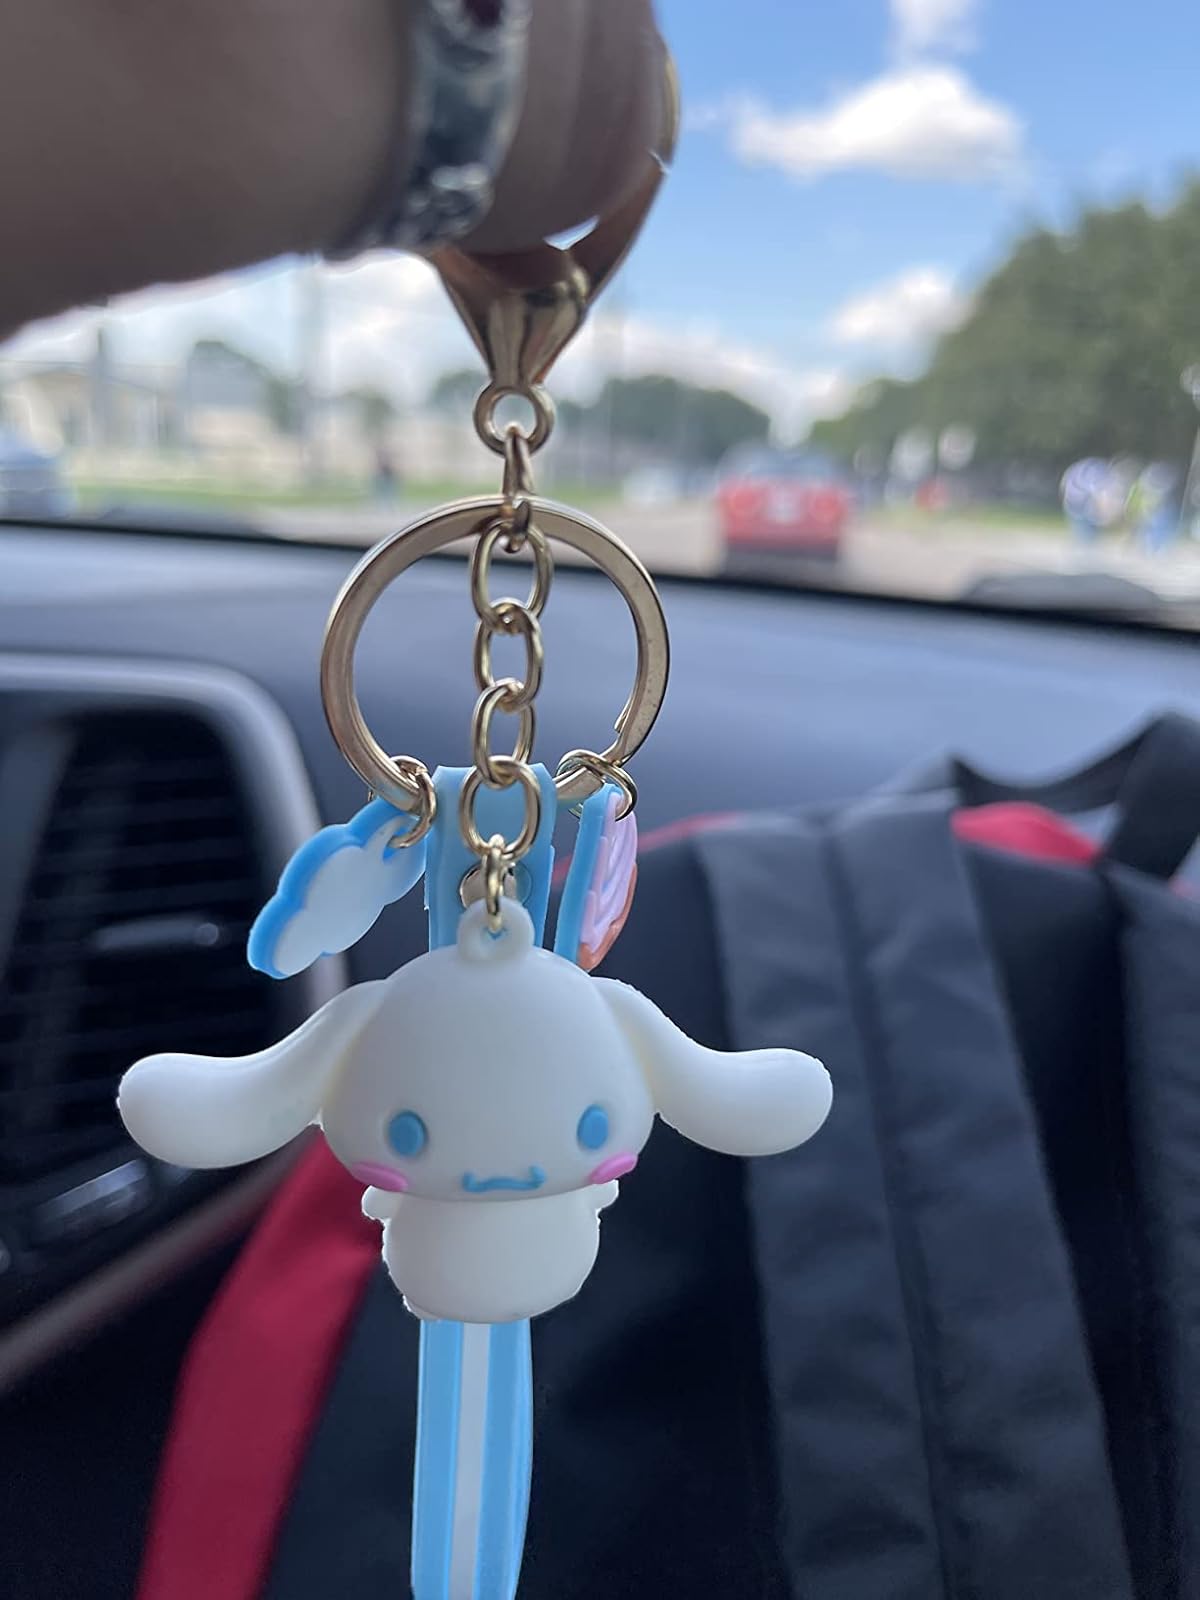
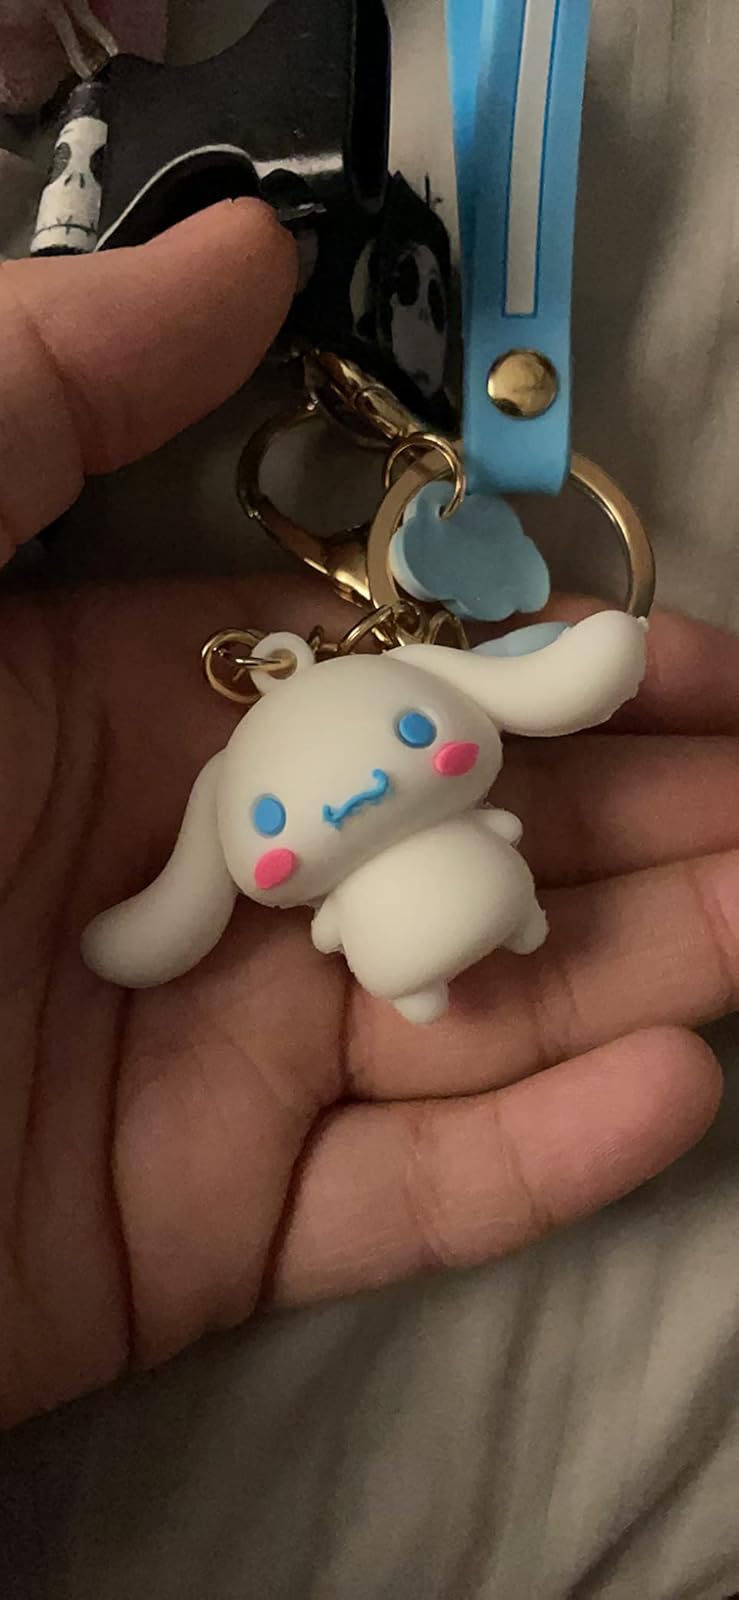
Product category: accessories_keychain
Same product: yes